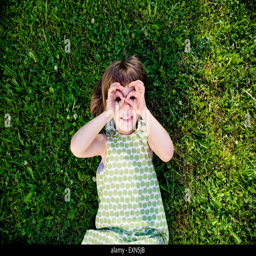
little girl lying on a meadow looking through her fingers